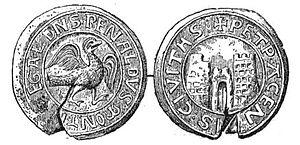
Sceau de Renaud de Châtillon